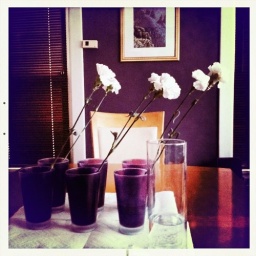
white flowers in food color